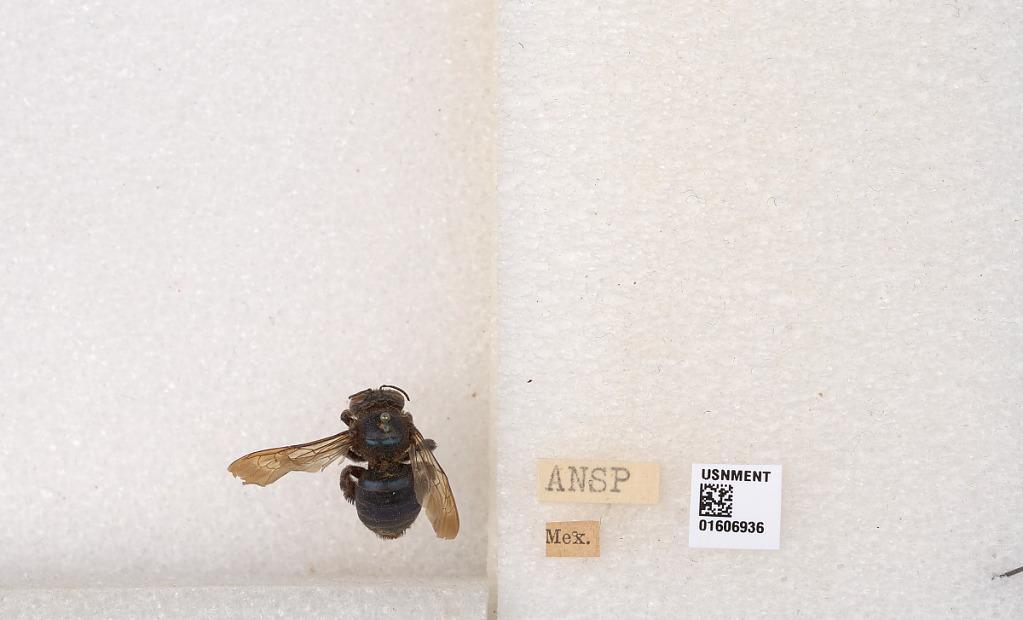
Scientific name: Xylocopa (Schonnherria) barbatella Cockerell
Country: Mexico